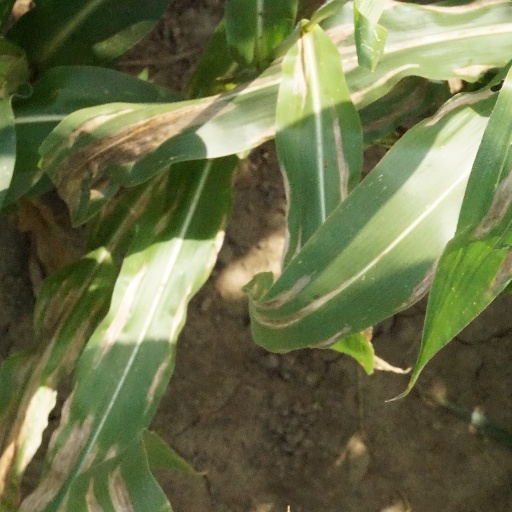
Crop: maize; corn